Alan Hopkins

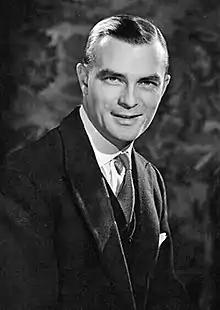

Alan Cripps Nind Hopkins (27 October 1926 – 12 November 2012) was a British Conservative and National Liberal politician. He was educated at Winchester College, King's College, Cambridge and Yale University Law School. He then became a barrister at the Inner Temple.